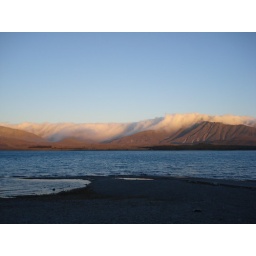
The clouds were hanging over the mountains behind the lake at the South Island of NZ (2007)